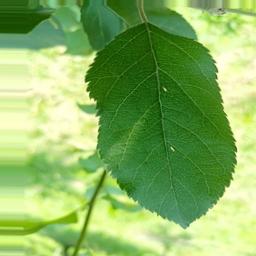
Label: Healthy